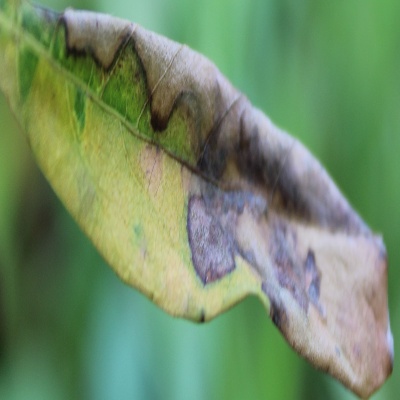
Crop: Cassava
Condition: bacterial blight